Chowdhary Zulfkar Ali

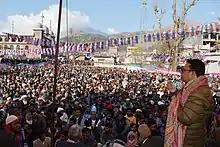
Chowdhary Zulfkar Ali in Koteranka, Rajouri

Chowdhary Zulfkar Ali is an Indian politician and former cabinet minister of Jammu and Kashmir. He is an advocate by profession and was a member of the 11th and 12th Jammu and Kashmir Legislative Assembly from Darhal constituency. He has also served as Cabinet Minister from 2015 to 2018. He was also associated with Jammu and Kashmir Peoples Democratic Party and served as district chief of the party for district Rajouri 2003 to 2013. He resigned from the PDP and became one of the founding member of Jammu and Kashmir Apni Party. Presently Vice President of the party. in August 2024, He joined BJP.